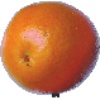
Label: tangelo